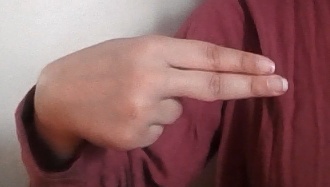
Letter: ain